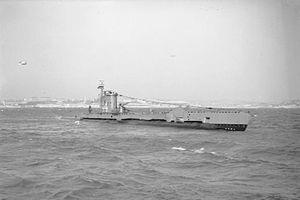
La classe U est une classe de sous-marin commandée par la Royal Navy au chantier naval Vickers-Armstrongs juste avant et au début de la Seconde Guerre mondiale. La classe U est composé de la classe Undine, composé de trois petits sous-marins et de la classe Umpire qui est composé d'un groupe, 12 sous-marins quelque peu modifiés pour améliorer la profondeur d'immersion, qui est commandé avant le début de la guerre et d'un groupe 34 unités complémentaires, commandé entre 1940 et 1941 pour répondre à l'effort de guerre.
Le HMS United est un sous-marin de la classe U de la Royal Navy.